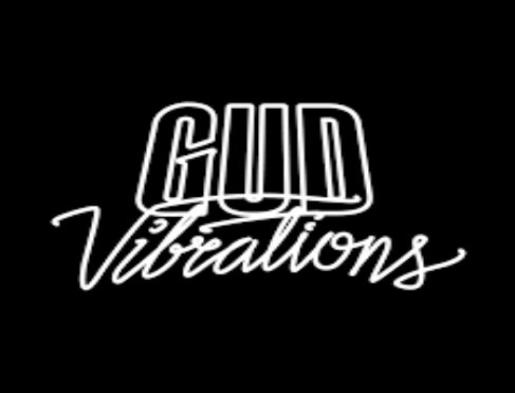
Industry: Leisure